Tissue paper

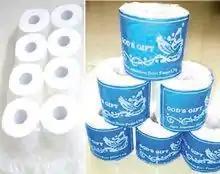
Tissue paper rolls used in toilets

Hygienic tissue paper is commonly for personal use as facial tissue (paper handkerchiefs), napkins, bathroom tissue and household towels. Paper has been used for hygiene purposes for centuries, but tissue paper as we know it today was not produced in the United States before the mid-1940s. In Western Europe large scale industrial production started in the beginning of the 1960s.